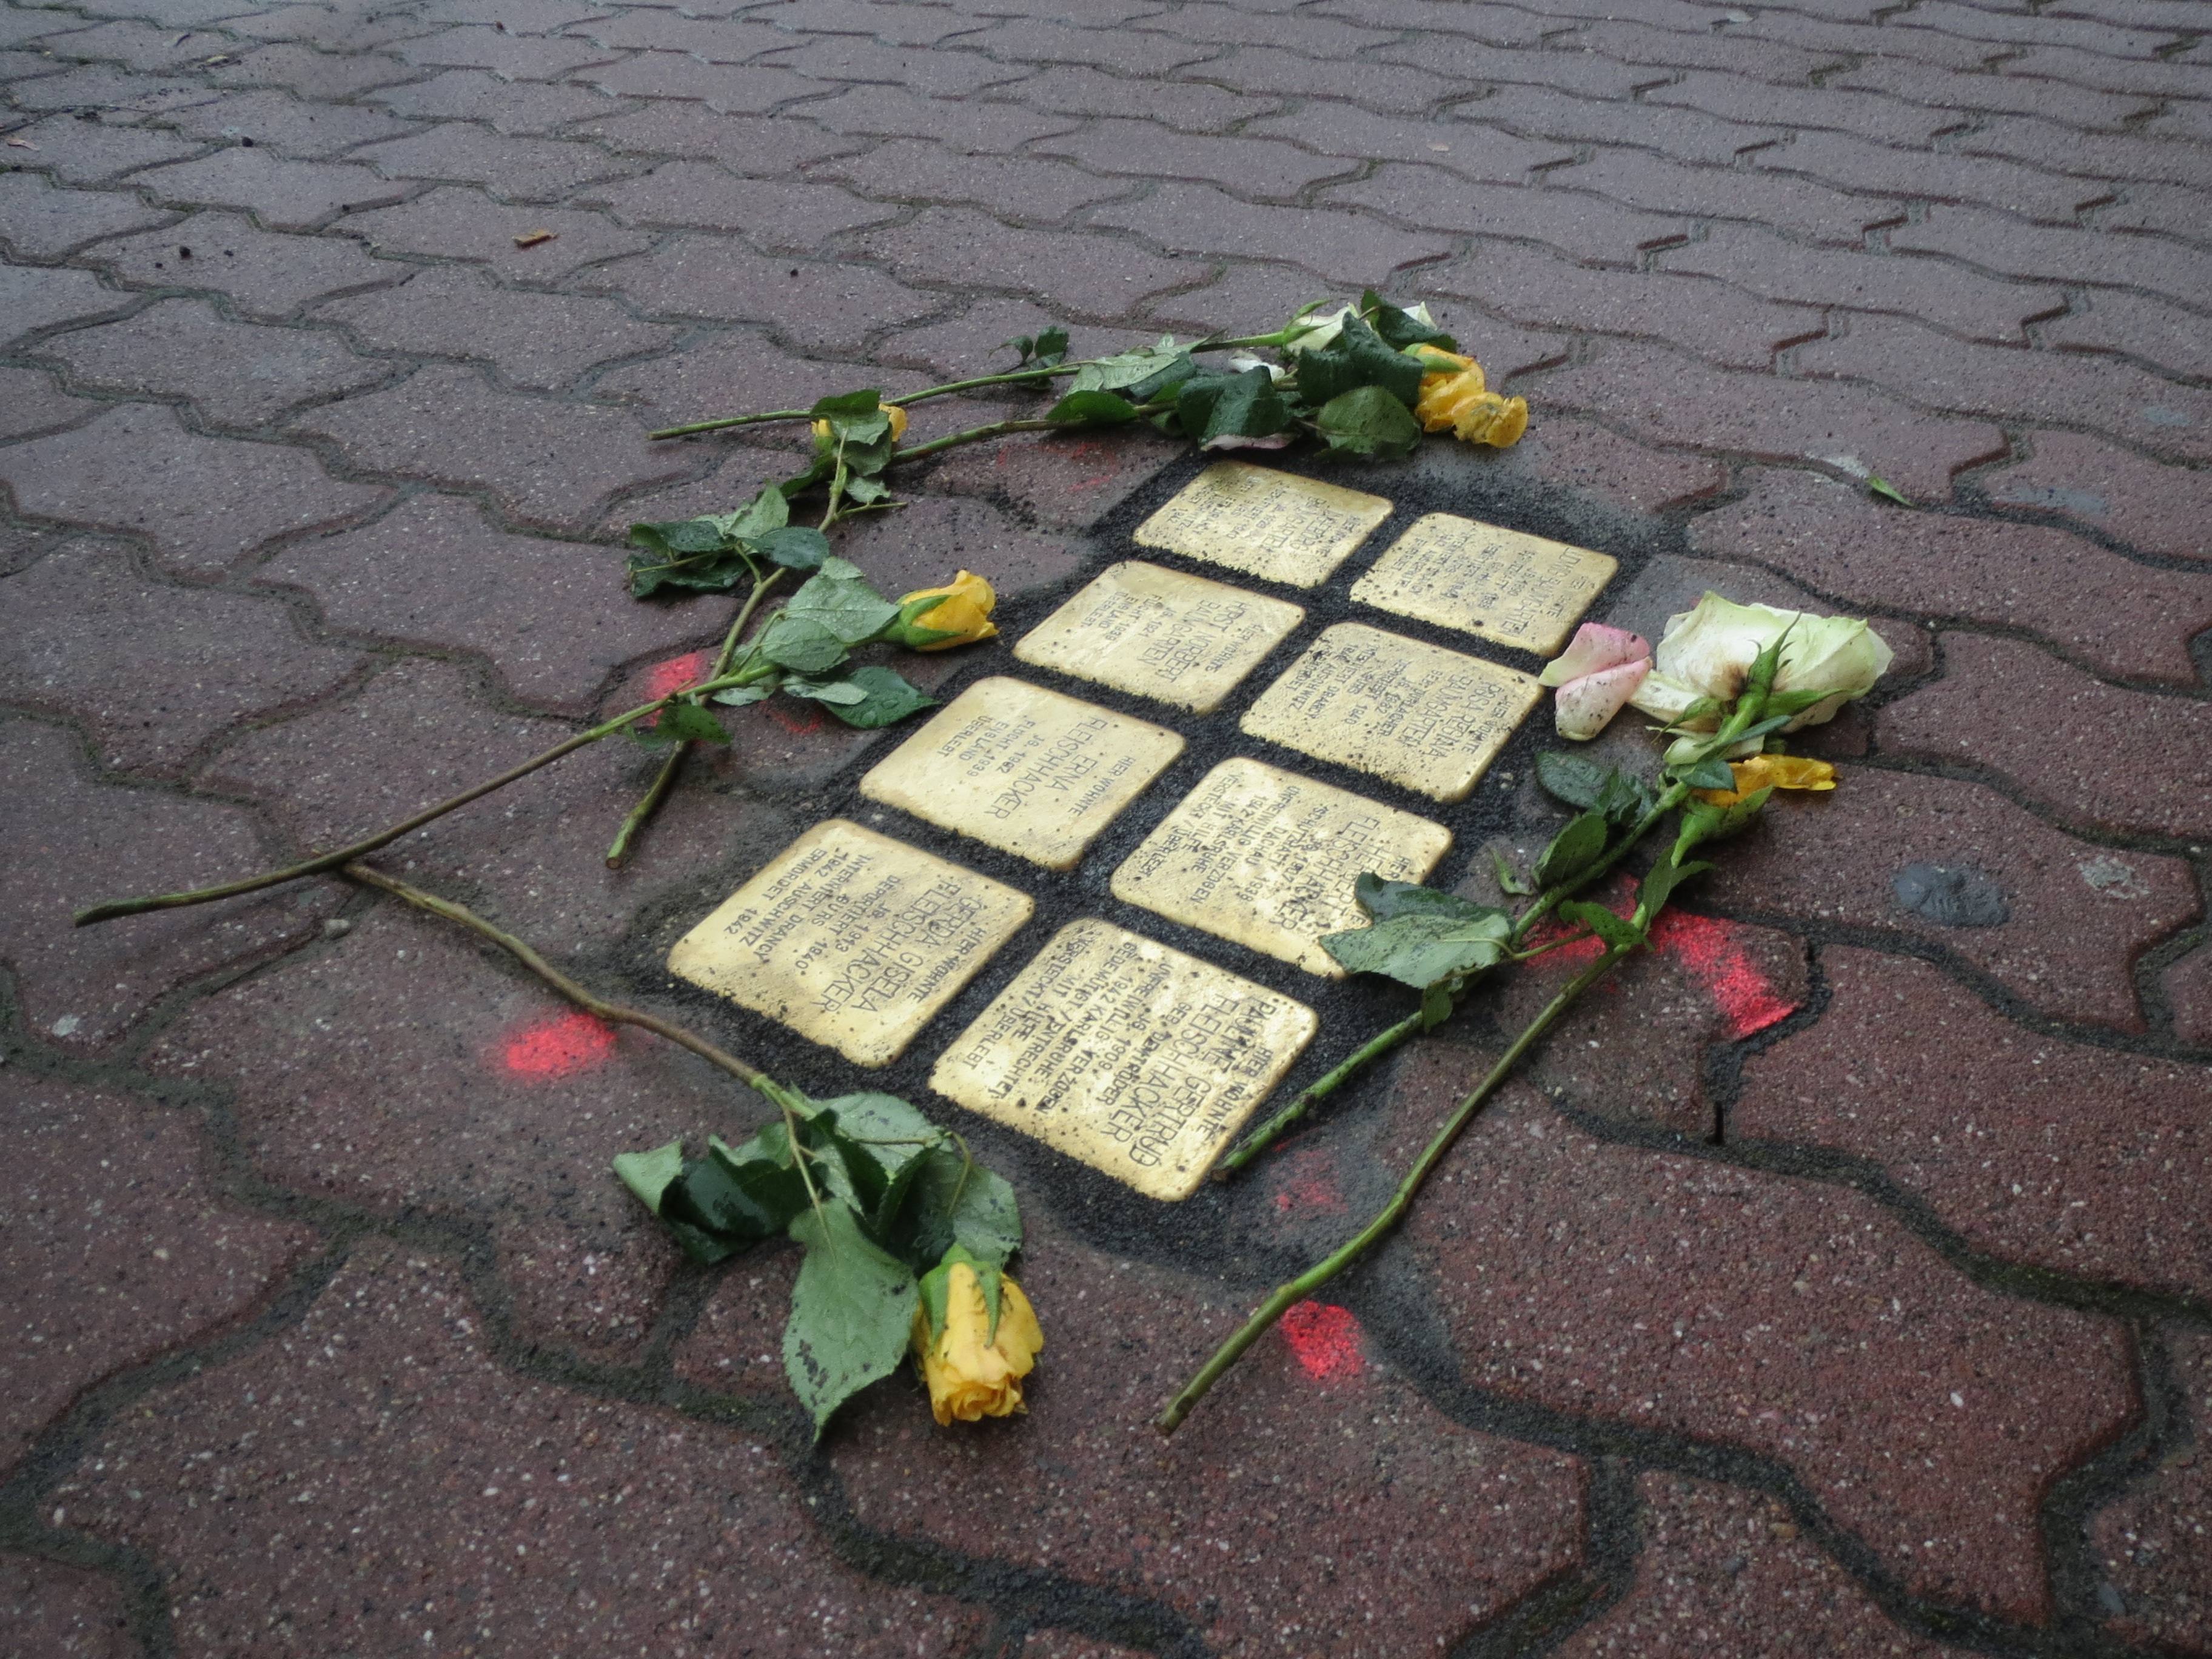
flower, terrain, memorial, art, brass, germany, holocaust, remembrance, yard, screenshot, stumbling blocks, cenotaph, hockenheim, stolpersteine